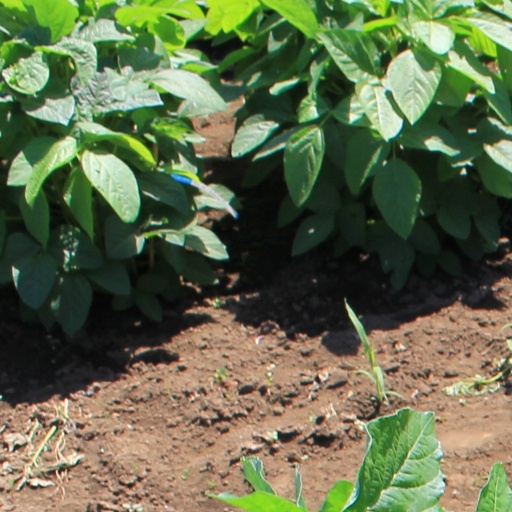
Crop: soybean